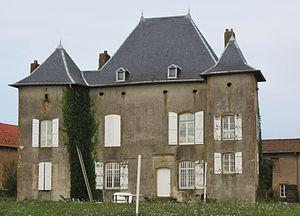
la liste des châteaux de la Moselle recense de manière non exhaustive les châteaux, maisons fortes, mottes castales, situés dans le département français de la Moselle. Il est fait état des inscriptions et classements au titre des monuments historiques.
Vernéville est une commune française située dans le département de la Moselle, en région Grand Est.